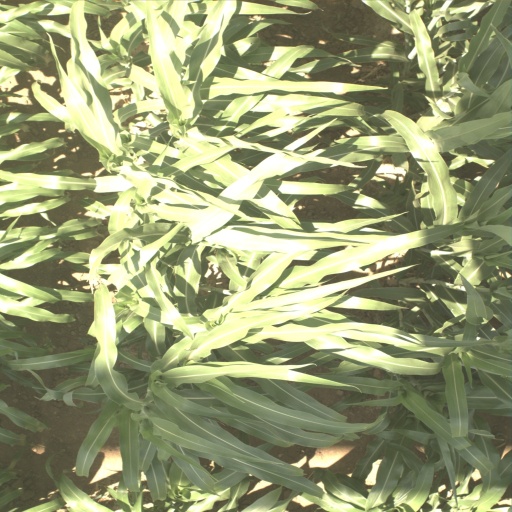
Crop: sorghum